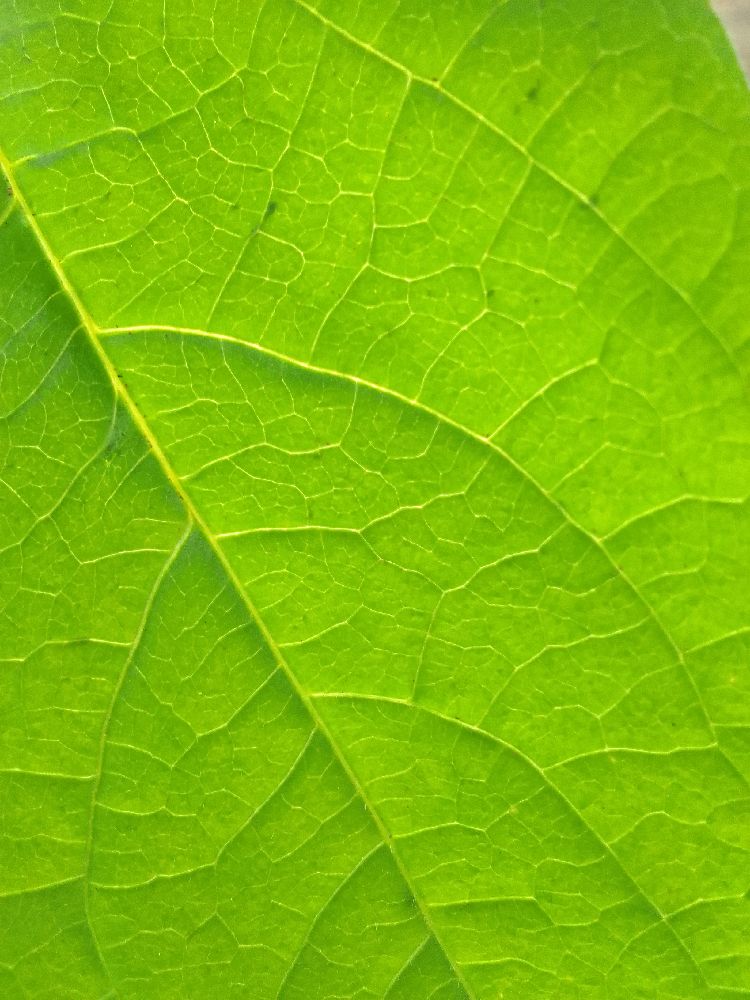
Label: healthy